Sky position (RA, Dec in degrees): 237.049, 6.58
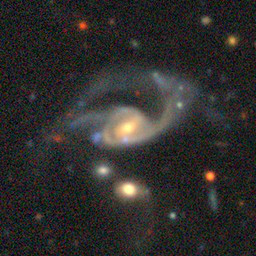
Galaxy morphology: Disturbed Galaxies